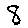
Label: 8